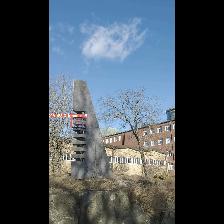
Label: NonHuman